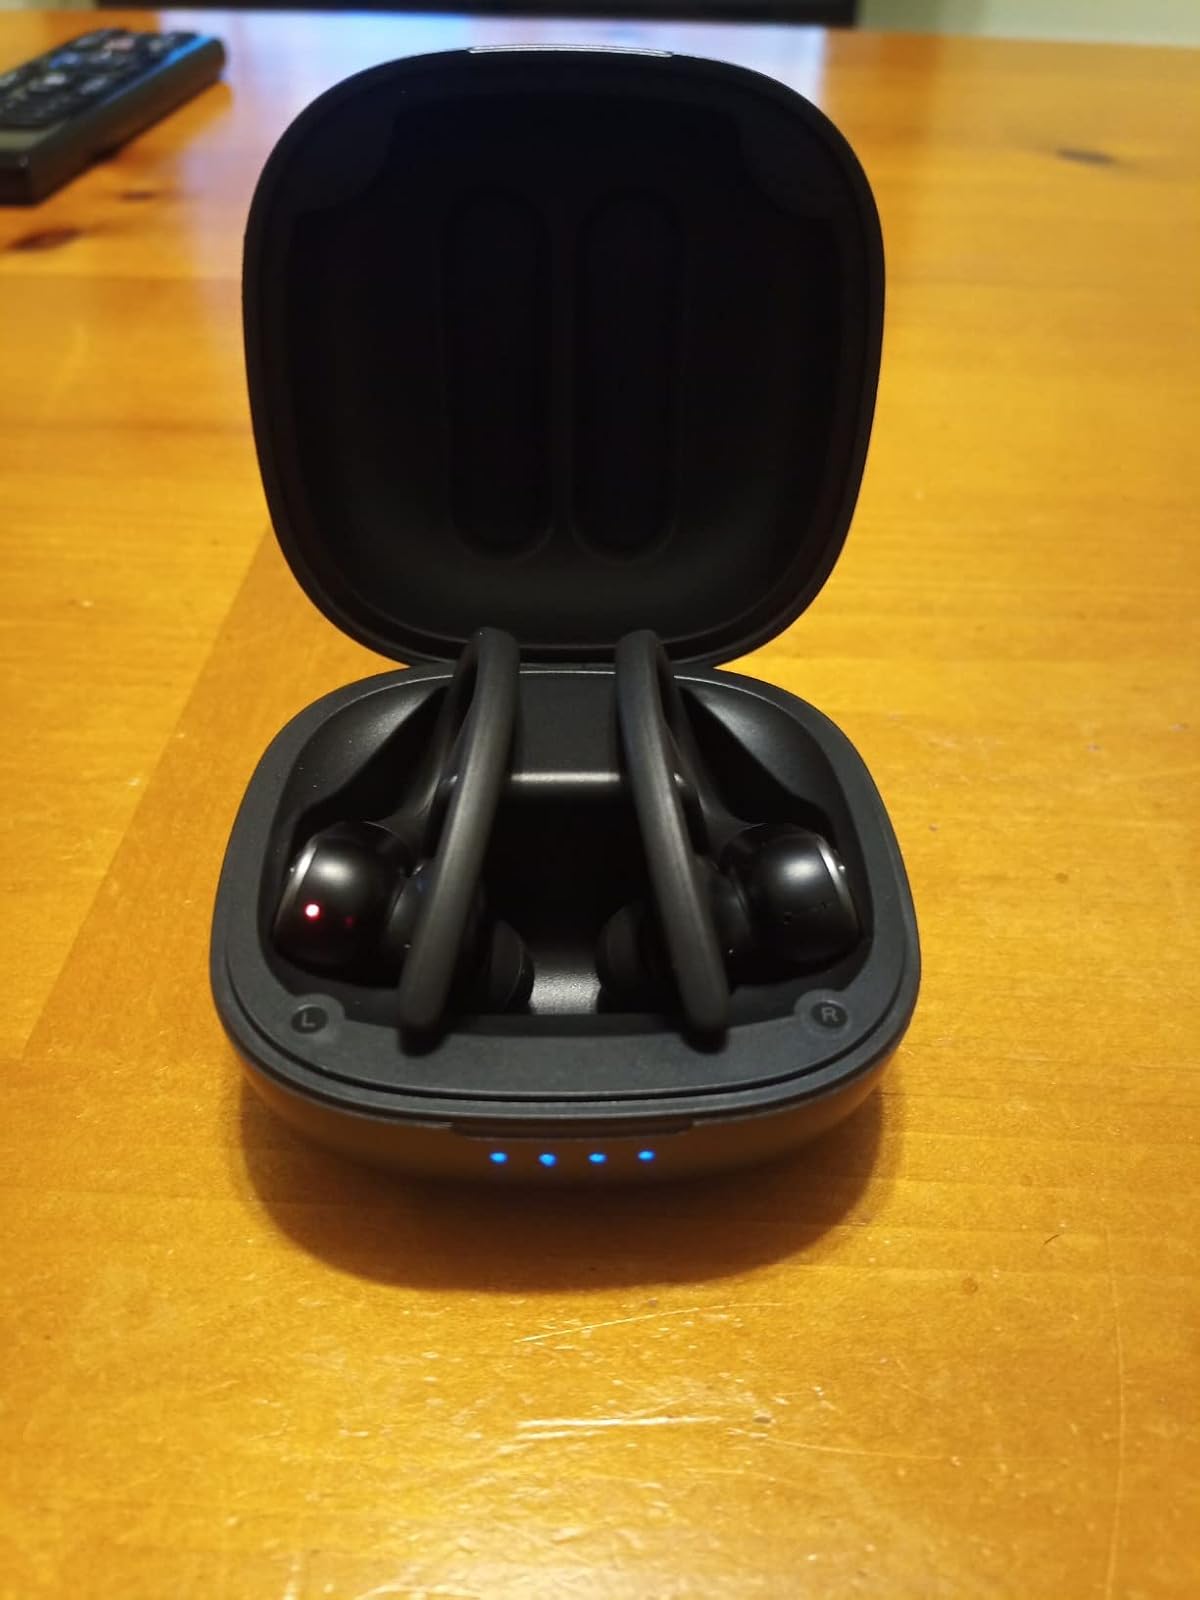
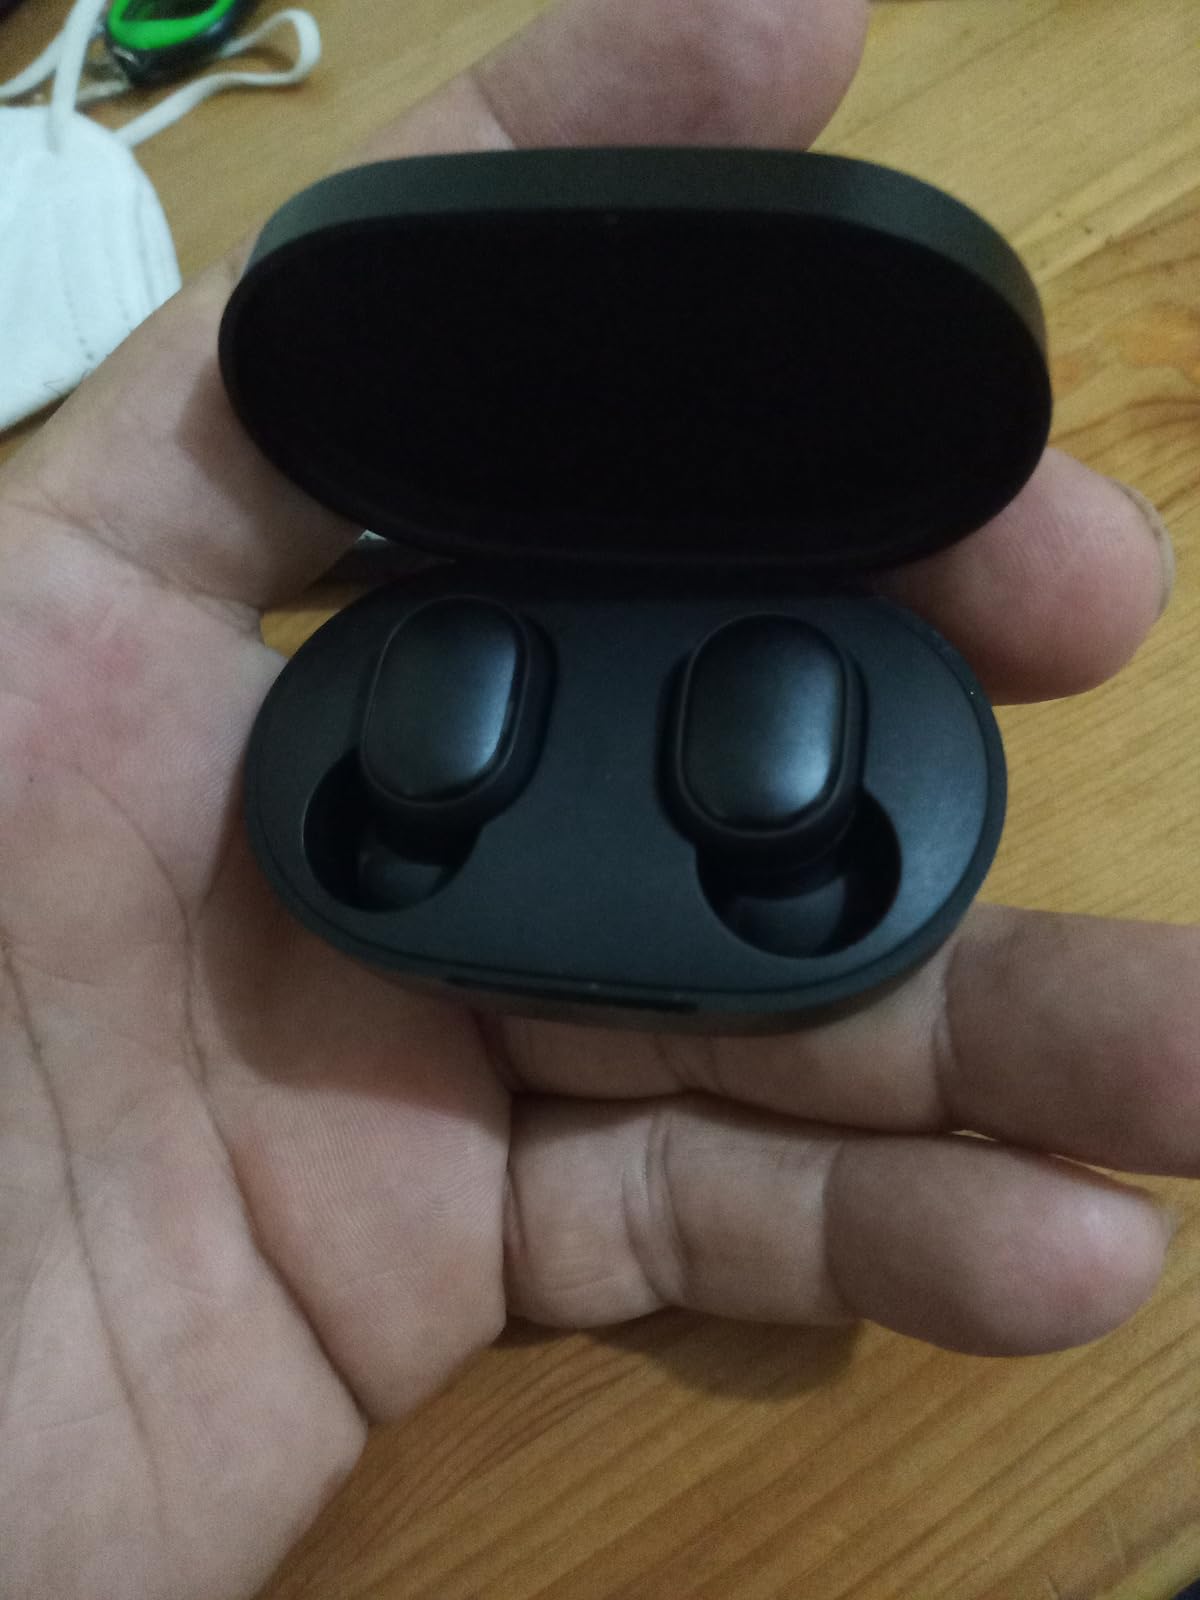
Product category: earbuds
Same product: no